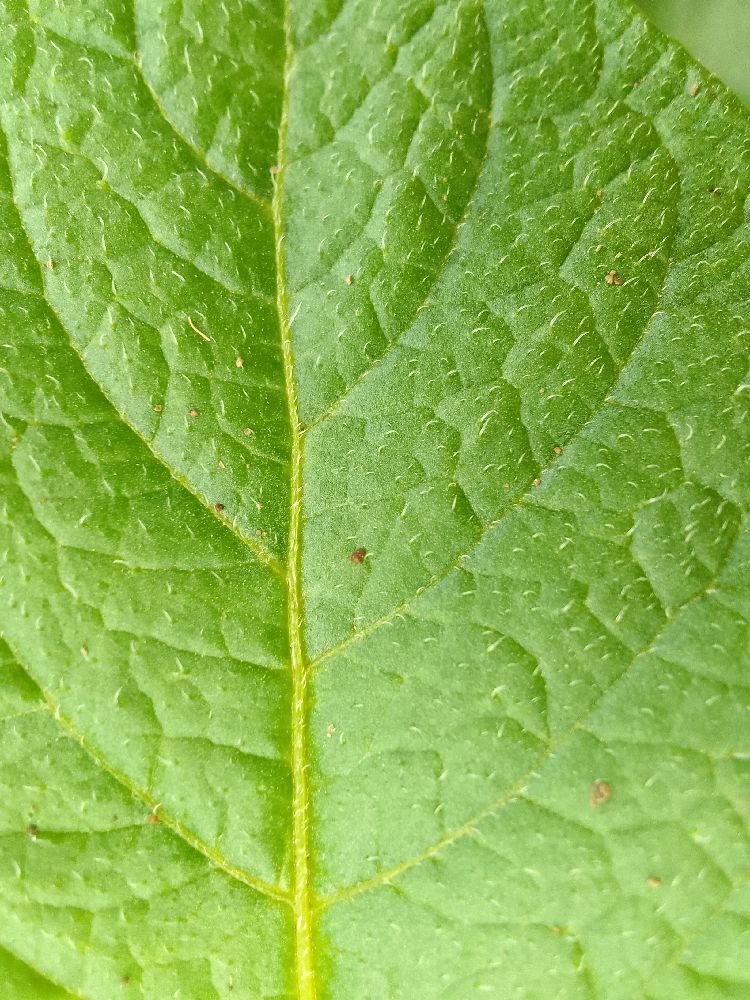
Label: Healthy